Chimaltenango

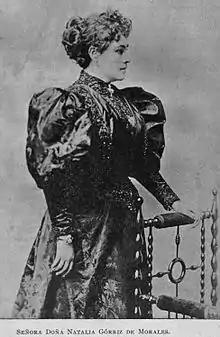
Teacher Natalia Górriz de Morales. Photograph from "La Ilustración Guatemalteca".

In Pre-Columbian times, what is now the city of Chimaltenango was known to its native inhabitants as B'oko'. Like many other cities in the area, the Spanish Conquistadores used the name given by their Nahuatl speaking allies from central Mexico. The Nahuatl name was Chīmaltenānco, meaning "Shield City". The current town was founded in 1526 by Spanish conquistador Pedro de Portocarrero, and shortly after it was assigned by Bishop Francisco Marroquín to the Order of Preachers, along with Jocotenango, Jilotepeque, Sumpango, Candelaria, Amatitlán, Petapa, Mixco, and Pinula. These were the general areas under the jurisdiction of "Valle de Pasuya" (English: Pasuya Valley) in those days (which had nine valleys), among them the Chimaltenango Valley. This valley bordered with Xilotepeque valley on the northwest, with Mixco valley on the East, with Guatemala on the North, and with Sololá Prinvice on the West. Furthermore, the Valle of Pasuya had two mayor municipalities: Chimaltenango (which included the Chimaltenango, Xilotepeque, and Alotenango valleys), and Sacatepéquez (which included the remainder).